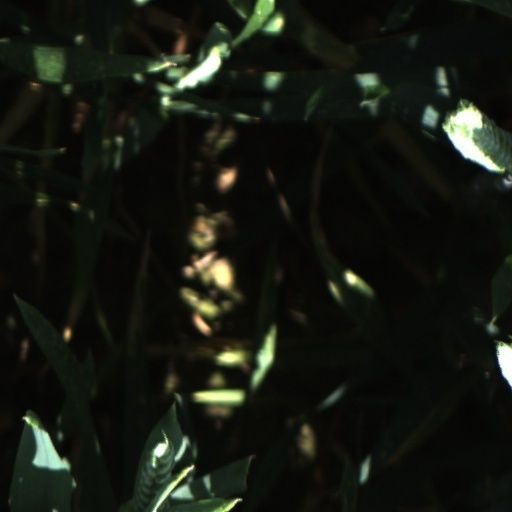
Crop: wheat